Brislington railway station

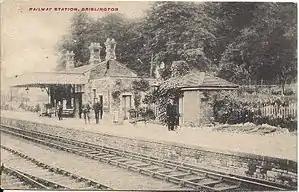
A postcard of Brislington station around 1904

Brislington railway station was a railway station in Brislington, a suburb of Bristol, England.